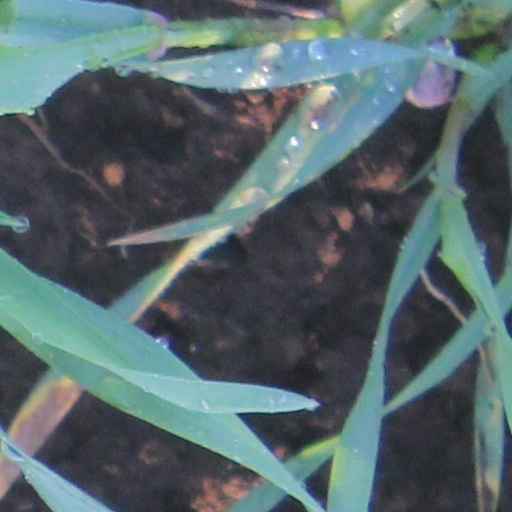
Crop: wheat